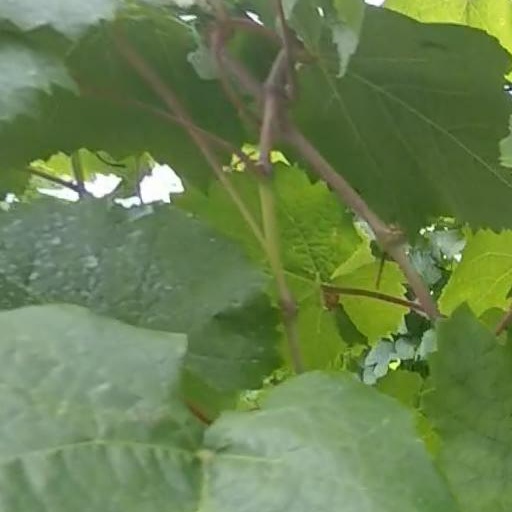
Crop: grape